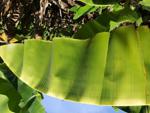
Label: xamthomonas